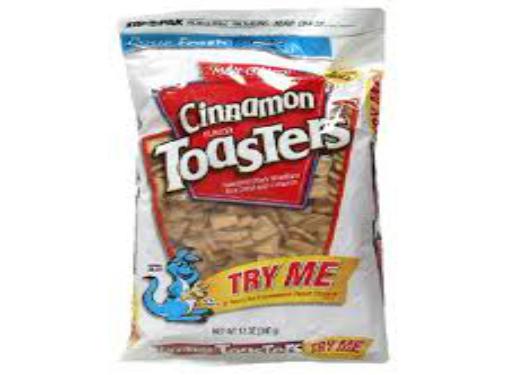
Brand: Cinnamon Toasters
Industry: Food